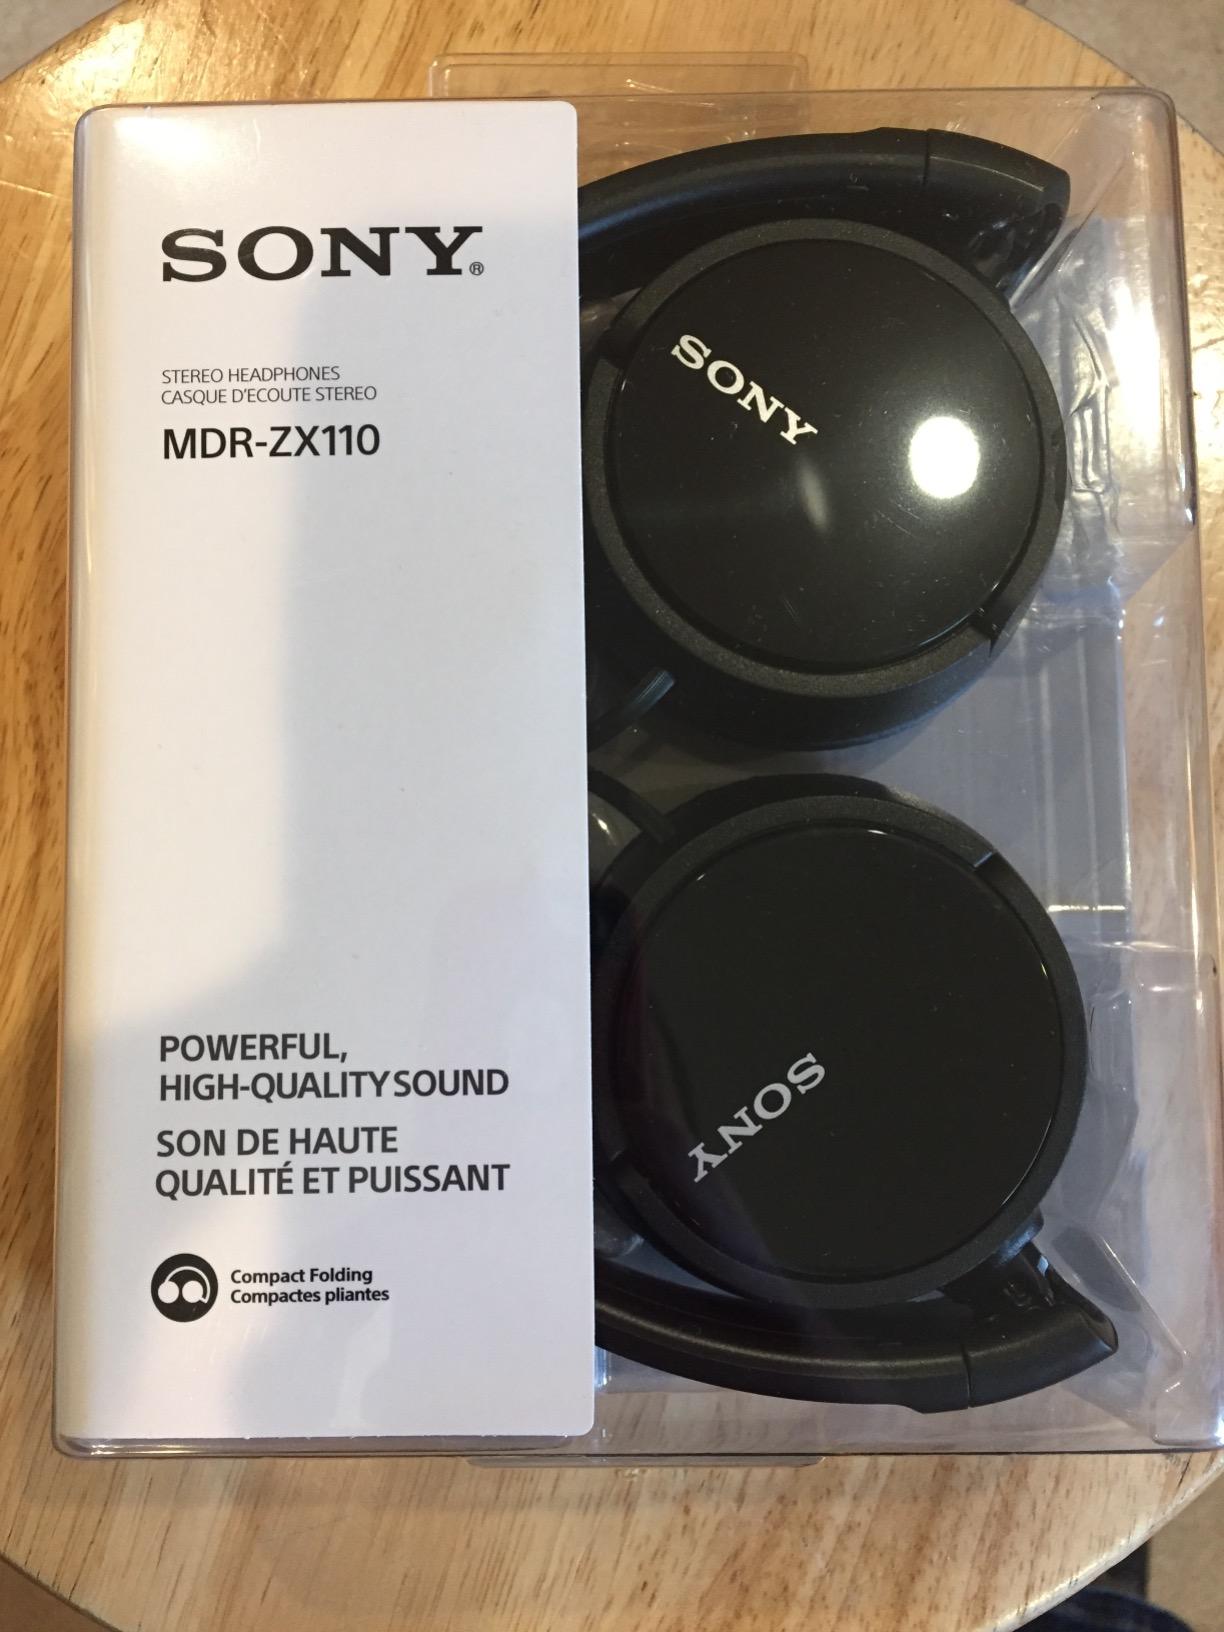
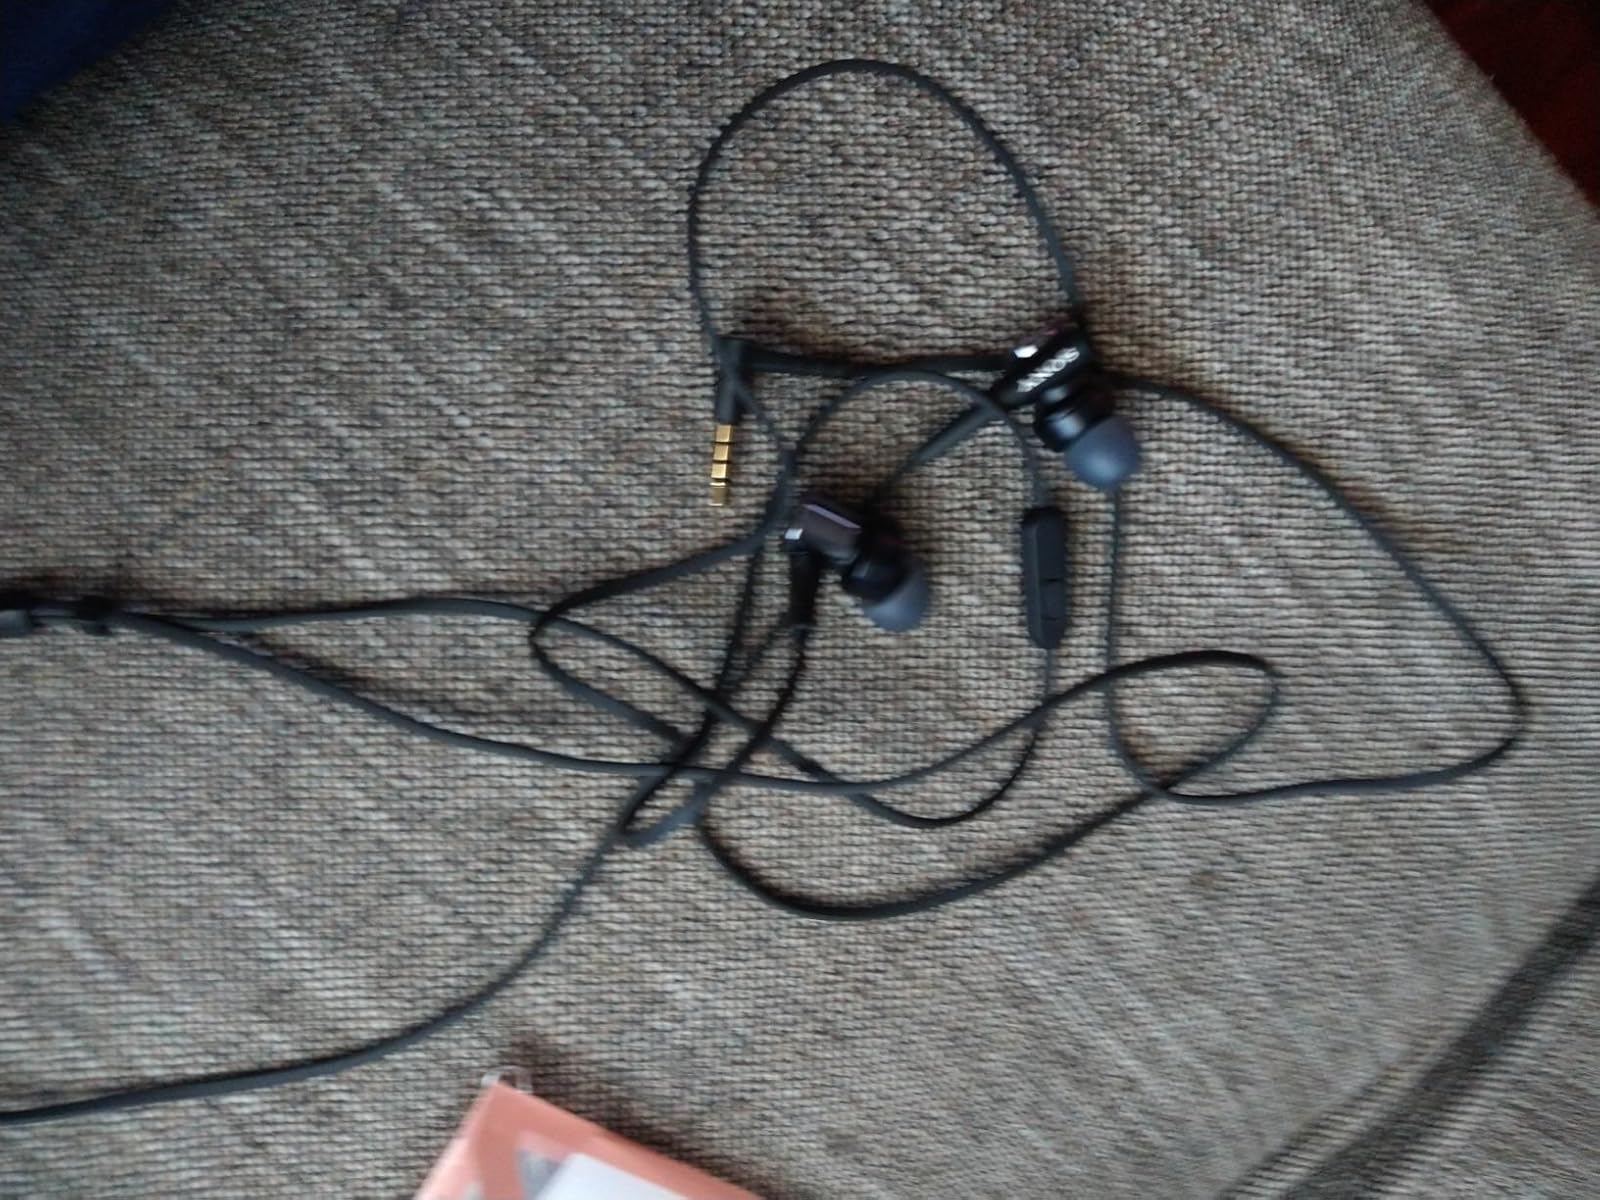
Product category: headphones
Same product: no